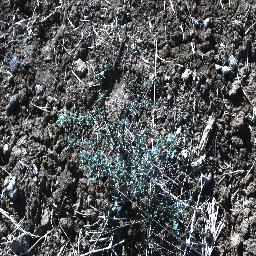
Label: prickly_acacia